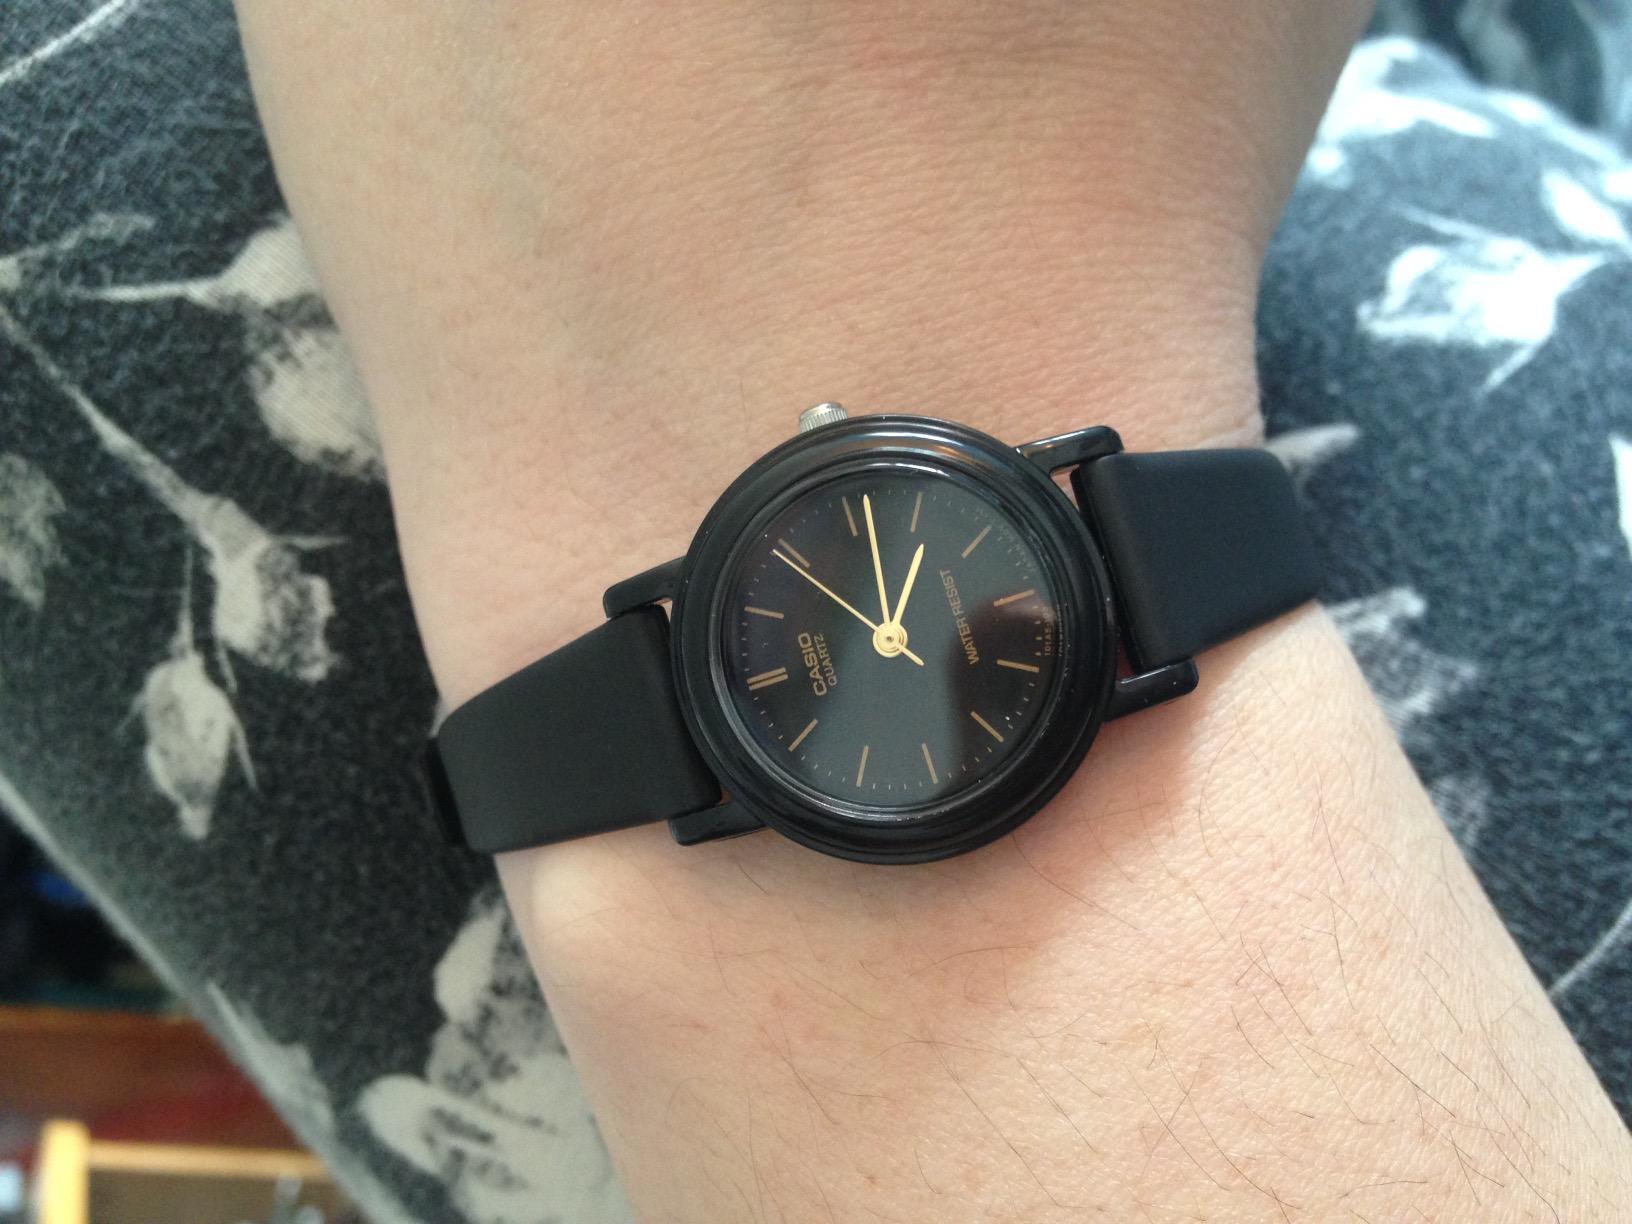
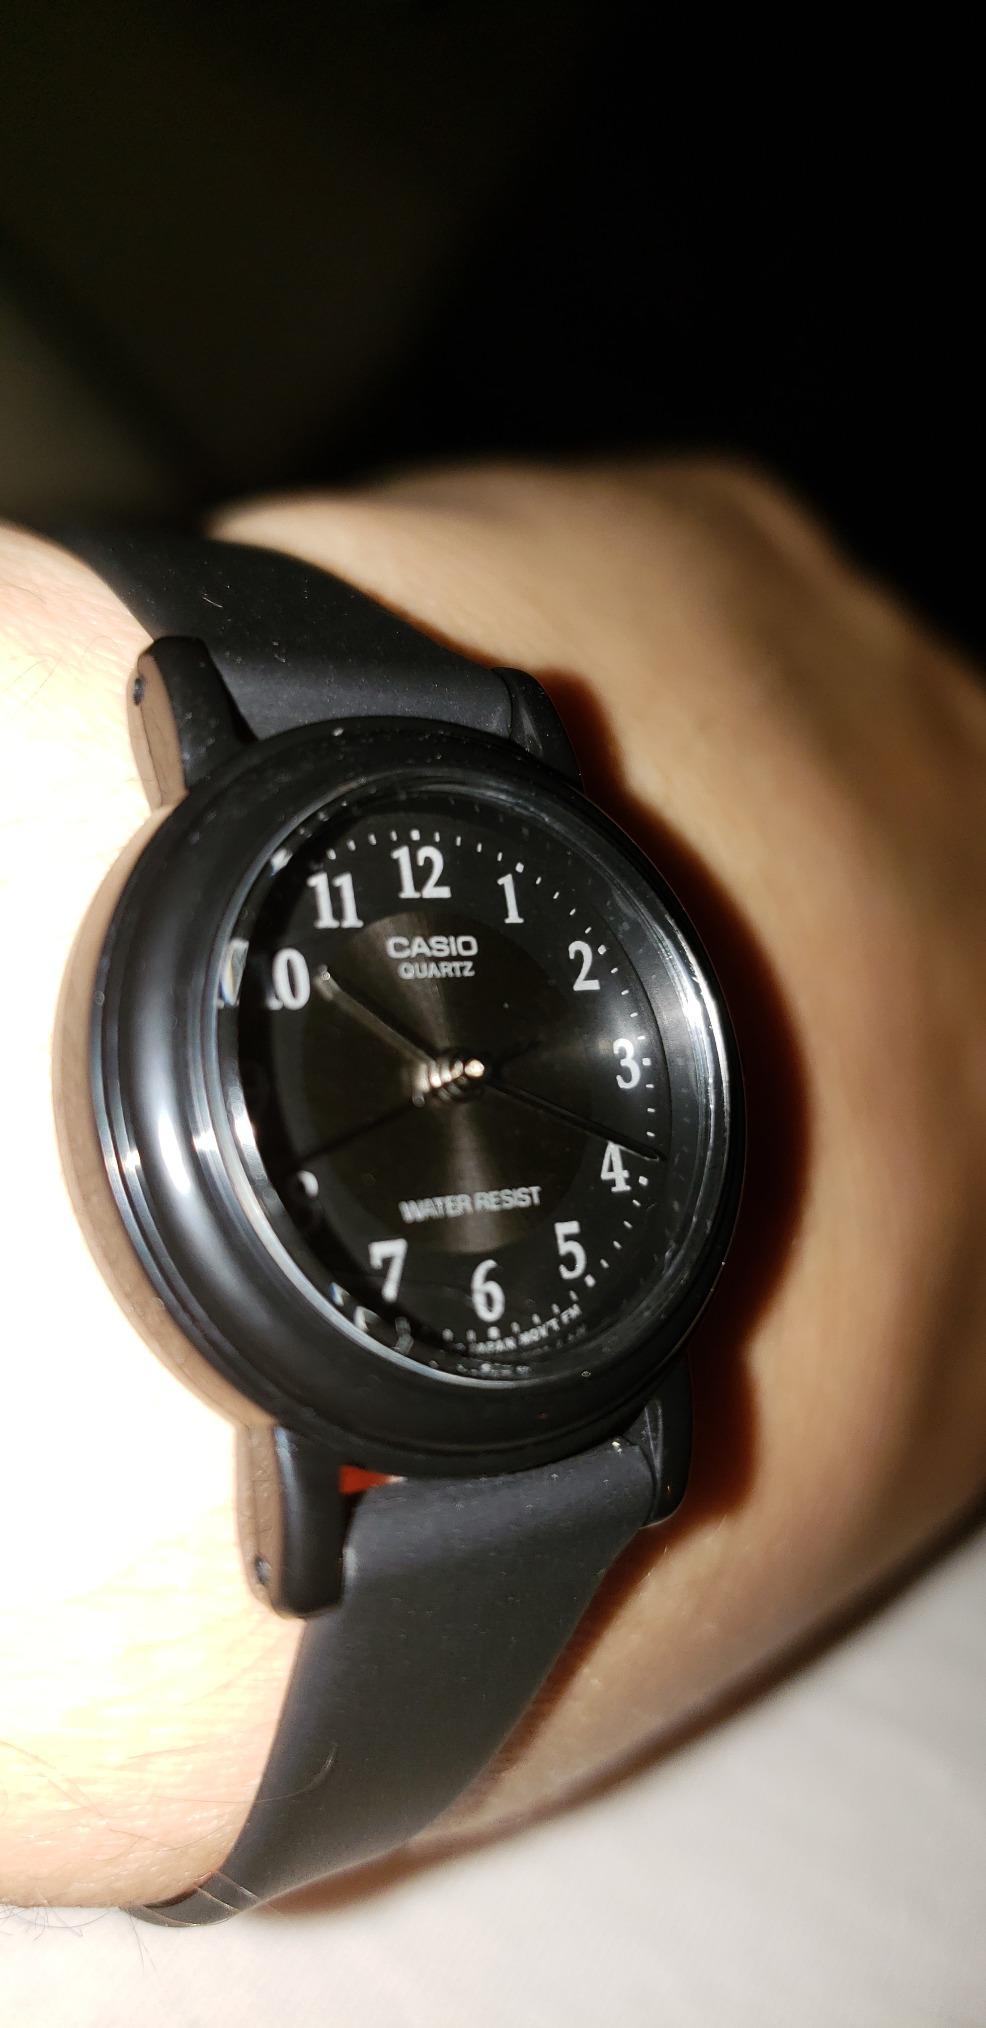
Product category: accessories_watch
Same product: no